Question: Please indicate a possible affordance area of the boxing_punching_bag that can be used for punching
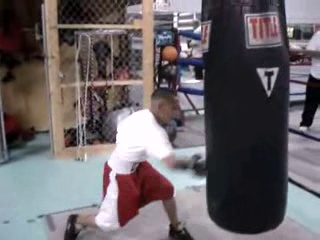
Answer: [199.5, 6, 284.5, 223]